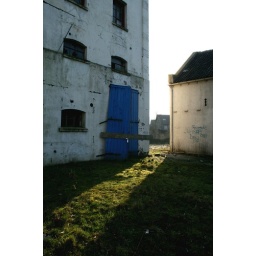
sun shining between the old factory buildings near my house